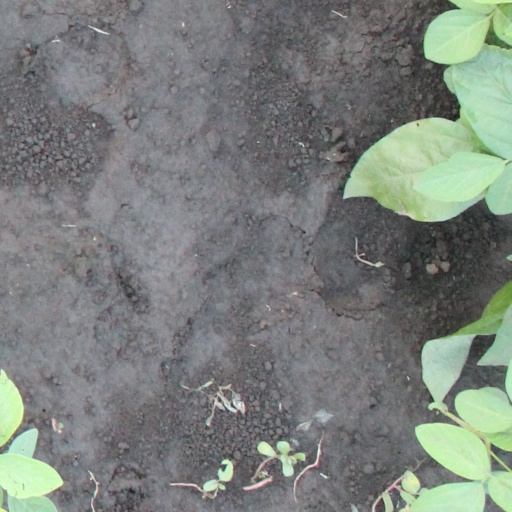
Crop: soybean